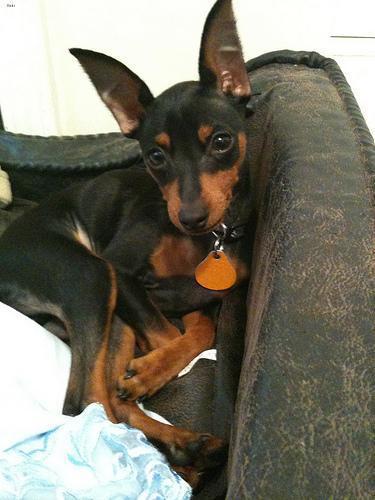
miniature pinscher